Bill Knott (poet)

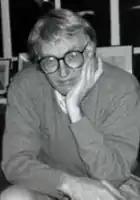

Born in Carson City, Michigan, US, Knott received his MFA from Norwich University and studied with John Logan in Chicago.